A Pity About the Girl and Other Stories

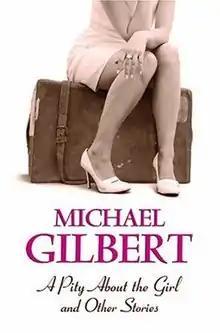
First edition

A Pity About the Girl and Other Stories is a collection of mystery stories by the British thriller writer Michael Gilbert, first published in 2008 by the British company Robert Hale and unpublished in the United States. It contains 14 previously uncollected stories, as well as an introduction by John Cooper and two appendices. Some of the stories feature one or another of Gilbert's many recurring characters that he created throughout his long career of writing both novels and short stories. Gilbert, who was appointed CBE in 1980, was a founder-member of the British Crime Writers' Association. The Mystery Writers of America named him a Grand Master in 1988 and in 1990 he was presented Bouchercon's Lifetime Achievement Award. The locales vary from London to Latin America and the time frame from the present back to the Victorian days of Sherlock Holmes. A number of them, such as the title story, "A Pity About the Girl", and the two concerning Colonel Cristobal Ocampas, have an unexpected grimness about them. "Michael was an exceptionally fine storyteller, but he's hard to classify," said one of his British publishers after his death. "He's not a hard-boiled writer in the classic sense, but there is a hard edge to him, a feeling within his work that not all of society is rational, that virtue is not always rewarded". This is particularly true of the last story in the collection, "By The Pricking of My Thumbs".